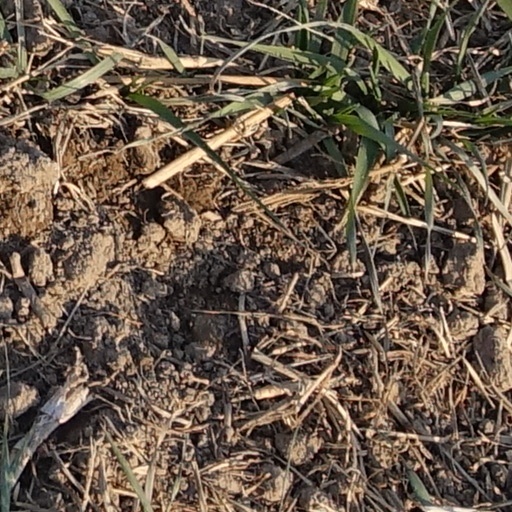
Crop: wheat